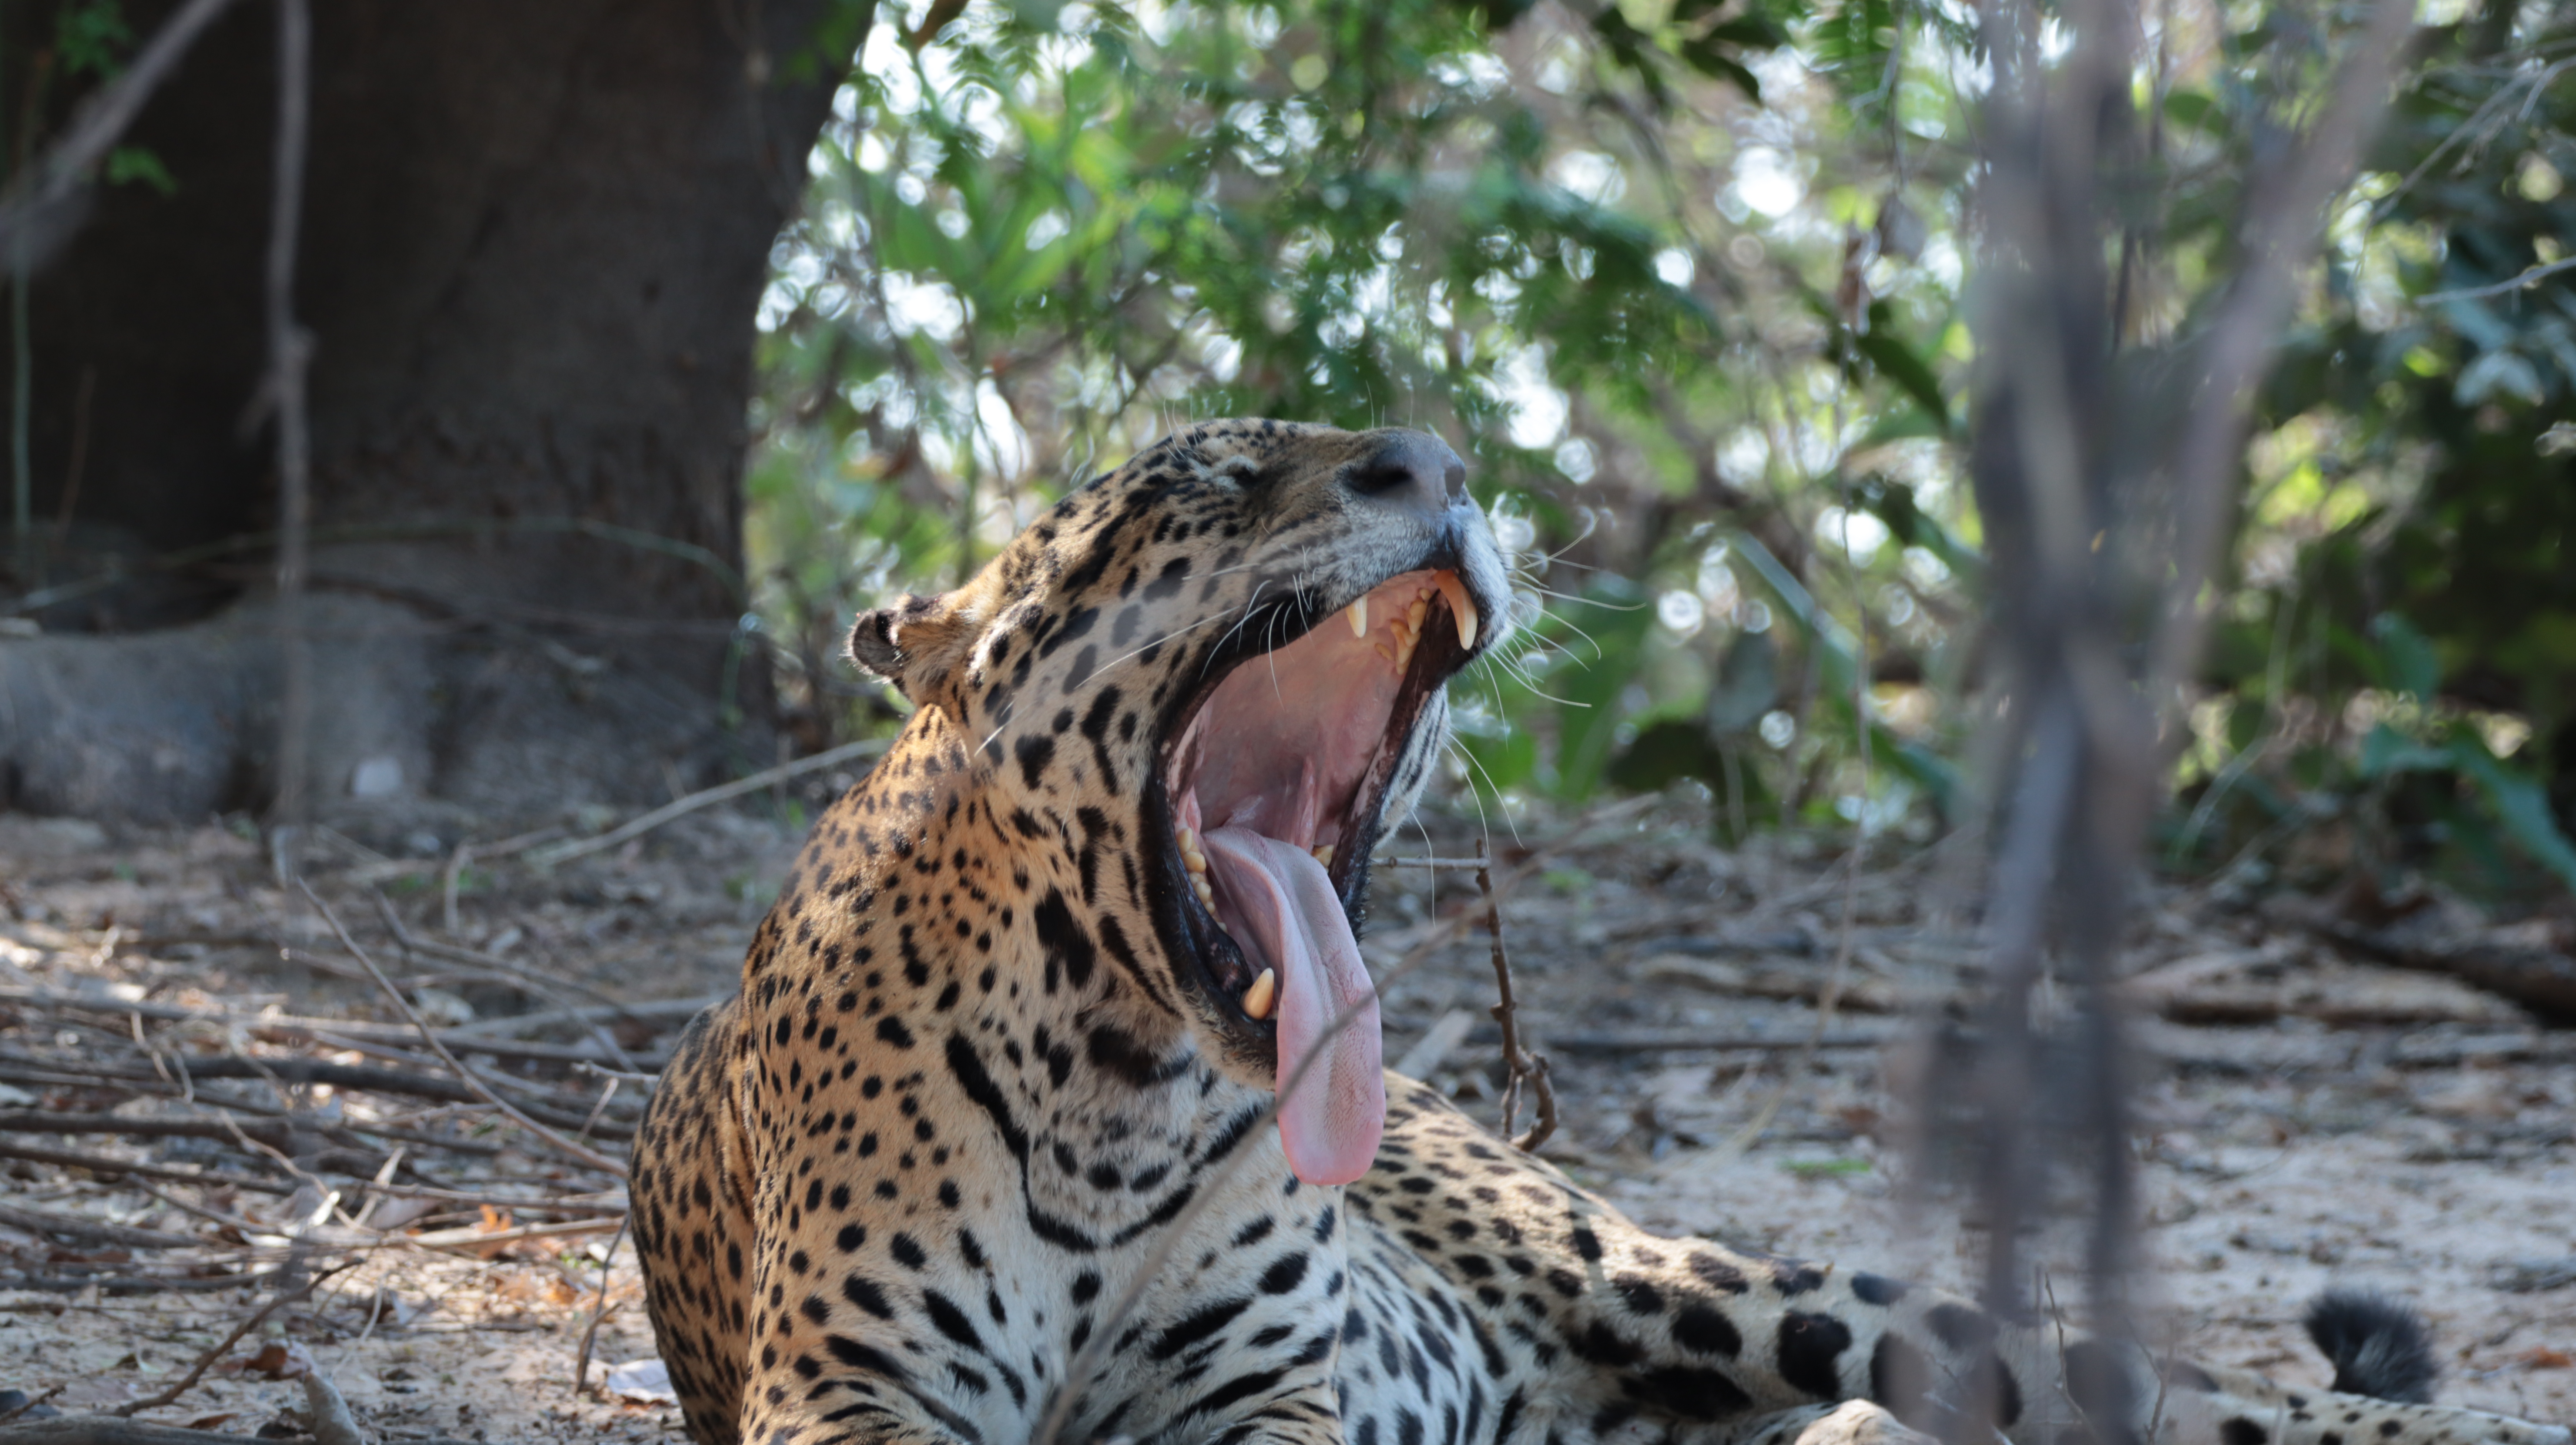
Jaguar: Kwang